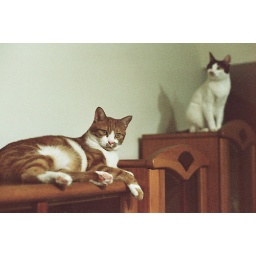
above the TV shelf